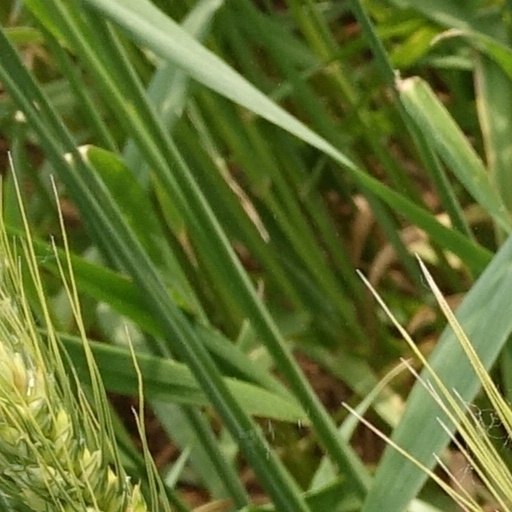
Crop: wheat